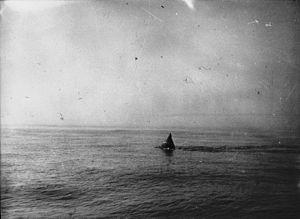
Bouée localisant l'épave du sous-marin Prométhée le 7 juillet 1932
Le Prométhée est un sous-marin français de la classe 1 500 tonnes lancé en 1930 à Cherbourg. Le 7 juillet 1932, alors qu'il navigue en surface au cours de ses essais, le sous-marin coule soudainement au large du cap Lévi sans raison apparente, entraînant la mort de 62 de ses 69 hommes d'équipage et causant une vive émotion en France. L'épave est localisée le lendemain mais les tentatives de sauvetage et de renflouement restent vaines. Les témoignages des survivants ont permis d'établir que le naufrage est vraisemblablement dû à une ouverture soudaine des purges de plongée.